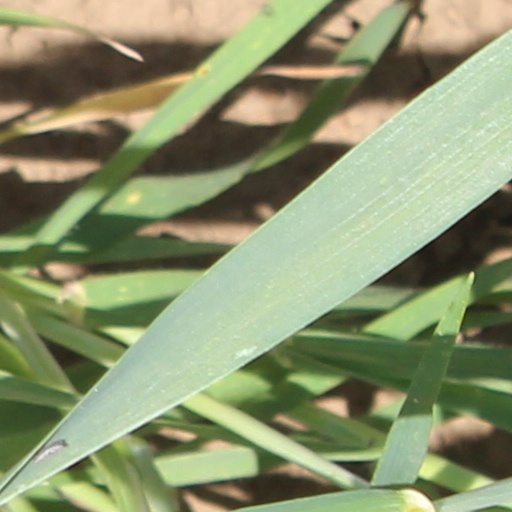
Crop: wheat